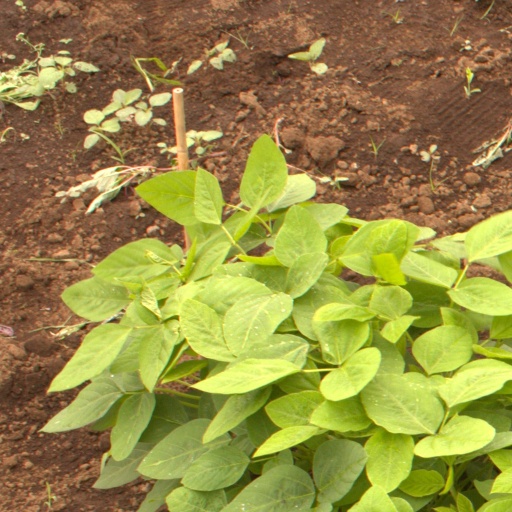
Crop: soybean